Laura Pigossi

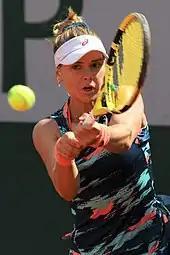
Pigossi at the 2022 French Open qualifying draw

In June, she made her Grand Slam debut at Wimbledon.